Advanced Photo System

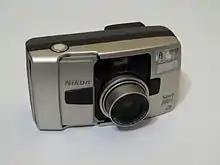
Nikon Nuvis 160i, an APS camera

Kodak began developing "Project Orion" in the mid-1980s and solicited partners starting in the late 1980s. In 1991, Canon, Fujifilm, Kodak, Minolta, and Nikon formed a consortium to complete the new photographic system, and the alliance was publicly announced in 1992. Initial testing of APS film cartridges with 40-exposure rolls started in 1994; details about the magnetic-stripe information encoding and formats were provided later that year, although the prototype "Standard" frame size, at that time, was narrower than the final APS-C frame, with a 7:5 aspect ratio, . APS was announced to the photofinishing market in October 1995 and officially launched at the Photo Marketing Association show in Las Vegas in February 1996. At that time, Kodak CEO George M. C. Fisher announced that US$500 million had been invested in the new system to date, and an equal expense would be required going forward.